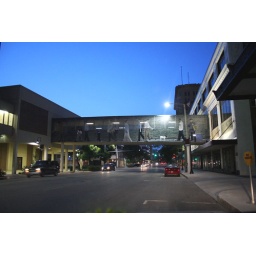
Walkway bridge in Lincoln Nebraska on 12th street between O and N streets.